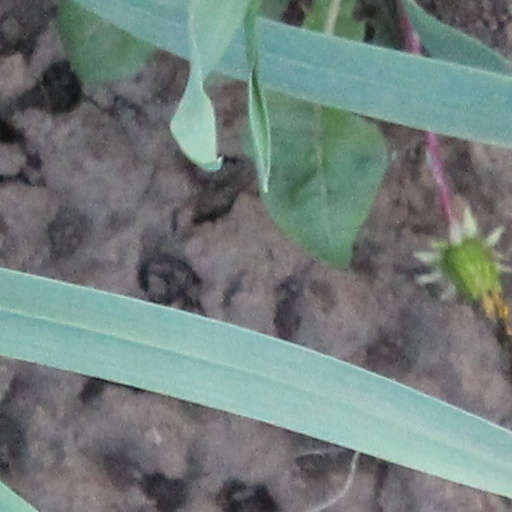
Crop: wheat